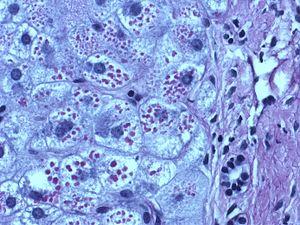
Le déficit en alpha-1-antitrypsine est une des maladies génétiques les plus fréquentes. La plupart des personnes sont porteurs de deux copies du gène sauvage M qui code l'AAT. Ces personnes ont un taux normal de la protéine. 95 % pour des cas graves sont porteurs d'une mutation qui conduit à la substitution l'acide glutamique en position 342 par de la lysine. Les formes atténuées sont la conséquence d'une autre mutation : l'acide glutamique en 264 est remplacé par de la valine. Dans la péninsule Ibérique 1 personne sur 4 porte cette mutation. Beaucoup d'autres mutations, infiniment plus rares, ont été décrites .La maldie entraine l'accumulation de l' ATT dans les hépatocytes et ne peut pas être excrétée. Ceci entraîne un risque accru de développer un emphysème panlobulaire, et, dans certains cas, une maladie hépatique.